Charles A. Doswell III

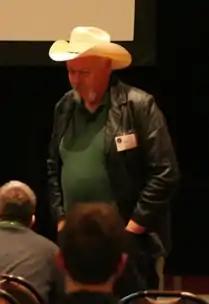
Doswell in 2010

Charles (Chuck) A. Doswell III (November 5, 1945 – January 18, 2025) was an American meteorologist and thunderstorm researcher. Doswell was an influential contributor, along with Leslie R. Lemon, to the modern understanding of the supercell, which was developed originally by Keith Browning. He also advanced extensive research on forecasting methodologies and forecast verification, especially regarding severe thunderstorms, and was an advocate of ingredients-based forecasting.